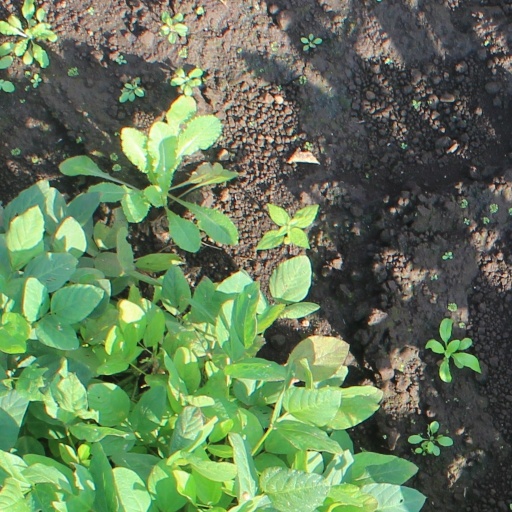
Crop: soybean